Environmental impacts of animal agriculture

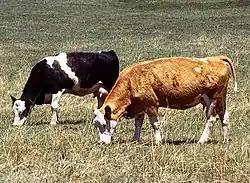
Dryland grazing on the Great Plains in Colorado

Mitigation options for reducing methane emission from livestock include a change in diet, that is consuming less meat and dairy. A significant reduction in meat consumption will be essential to mitigate climate change, especially as the human population increases by a projected 2.3 billion by the middle of the century. A 2019 report in "The Lancet" recommended that global meat consumption be halved to mitigate climate change. A study quantified climate change mitigation potentials of 'high-income' nations shifting diets – away from meat-consumption – and restoration of the spared land, finding that if these were combined they could "reduce annual agricultural production emissions of high-income nations' diets by 61%".